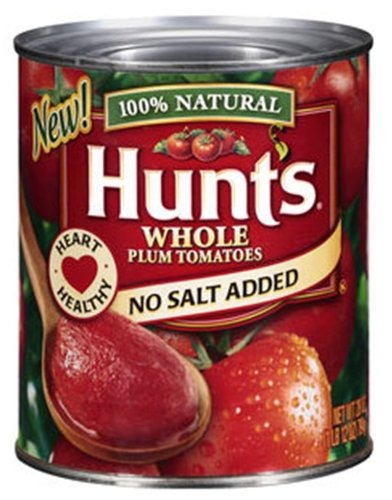
Item Name: Hunts Whole Plum Tomatoes No Salt Added, 28-Ounce (Pack of 12)
Value: 336.0
Unit: Ounce

Price: 3